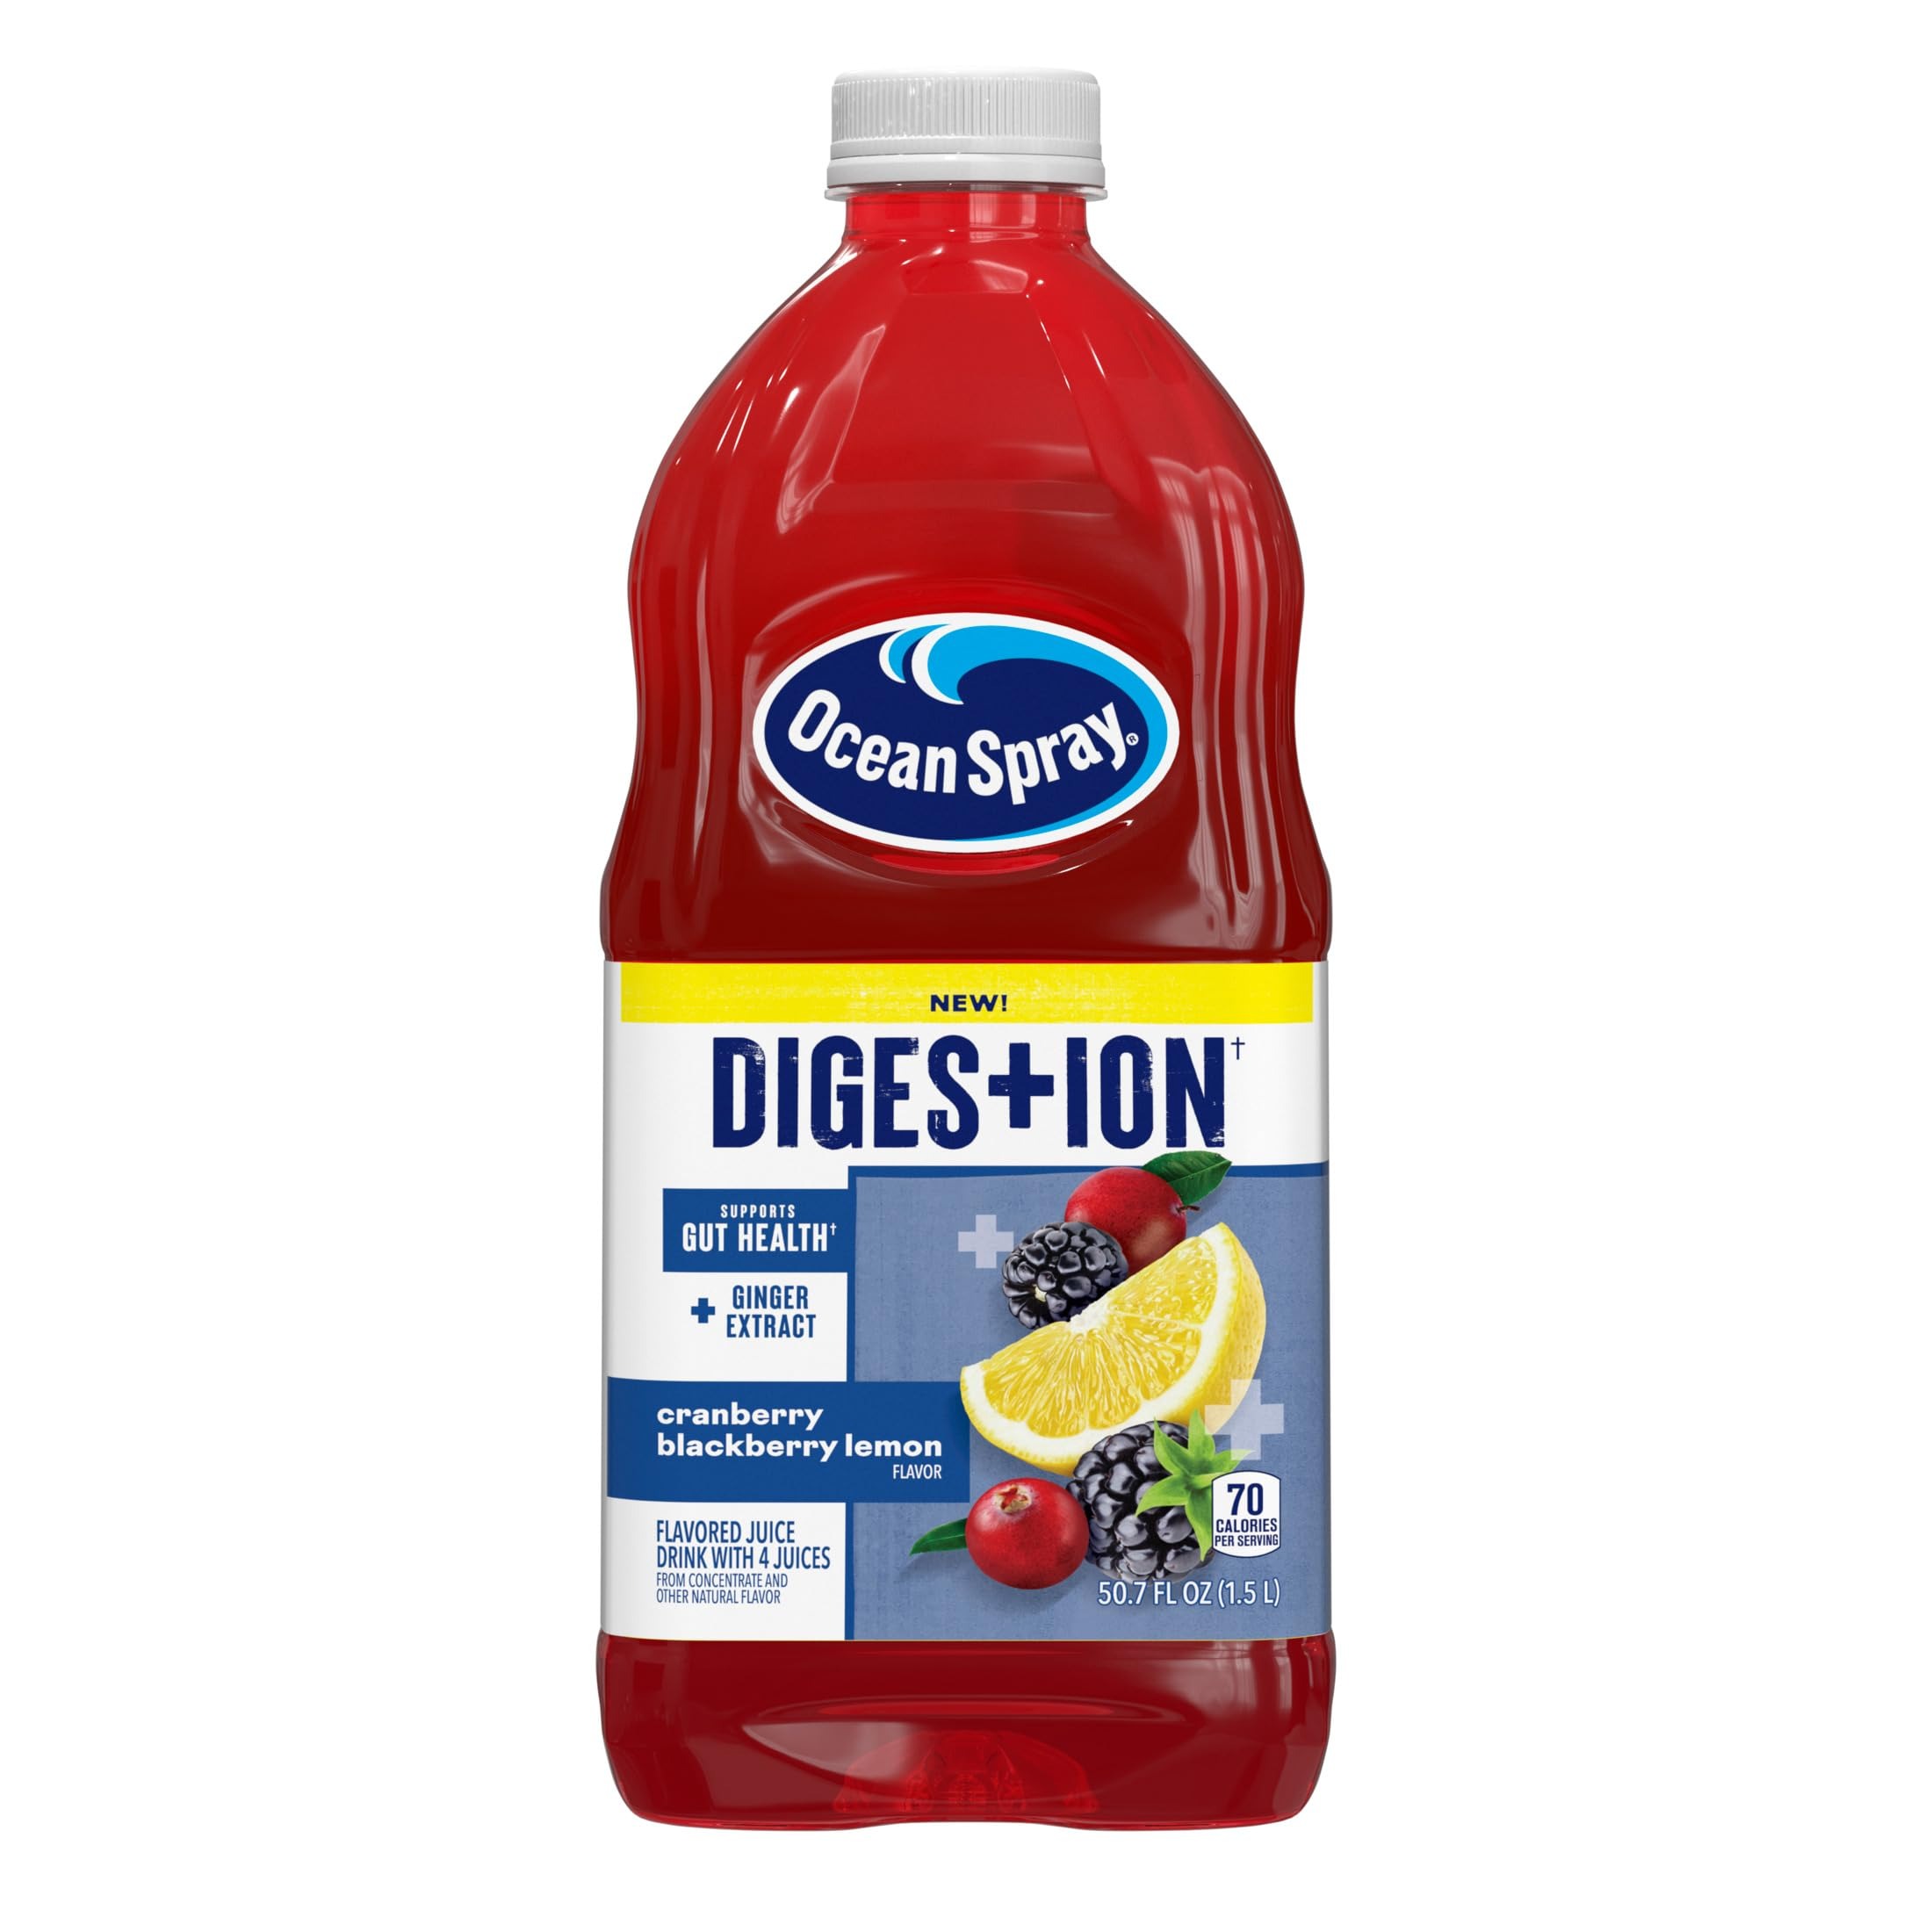
Item Name: Ocean Spray® Digestion Cranberry Blackberry Lemon Juice Drink, 50.7 Fl Oz Bottle (Pack of 1)
Bullet Point 1: One (1) 50.7 fl oz bottle of Ocean Spray Digestion Cranberry Blackberry Lemon Flavored Juice Drink
Bullet Point 2: Cranberry juice, blackberry juice, lemon juice, and ginger extract combine for a soothing beverage to promote digestion support and help you take on the day.
Bullet Point 3: An ideal fruit juice drink for anyone wanting a delicious way to help their support gut health. Be good to your gut.
Bullet Point 4: Made with no artificial colors or sweeteners and zero sugar added(1), this digestive blend offers a flavorful juice beverage without making compromises.
Bullet Point 5: Ocean Spray believes in the power of the mighty cranberry; Born Tart. Raised Bold.
Value: 50.7
Unit: Fl Oz

Price: 3.46